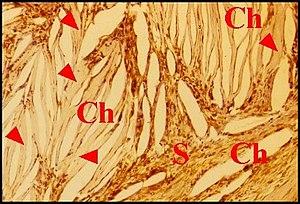
Granulome à cholestérol hyalinisé dans la paroi d'un cholestéatome
L’histopathologie du cholestéatome est un outil décisif de diagnostic d'une « tumeur » ou plutôt d'une néoformation bénigne de l'oreille moyenne.